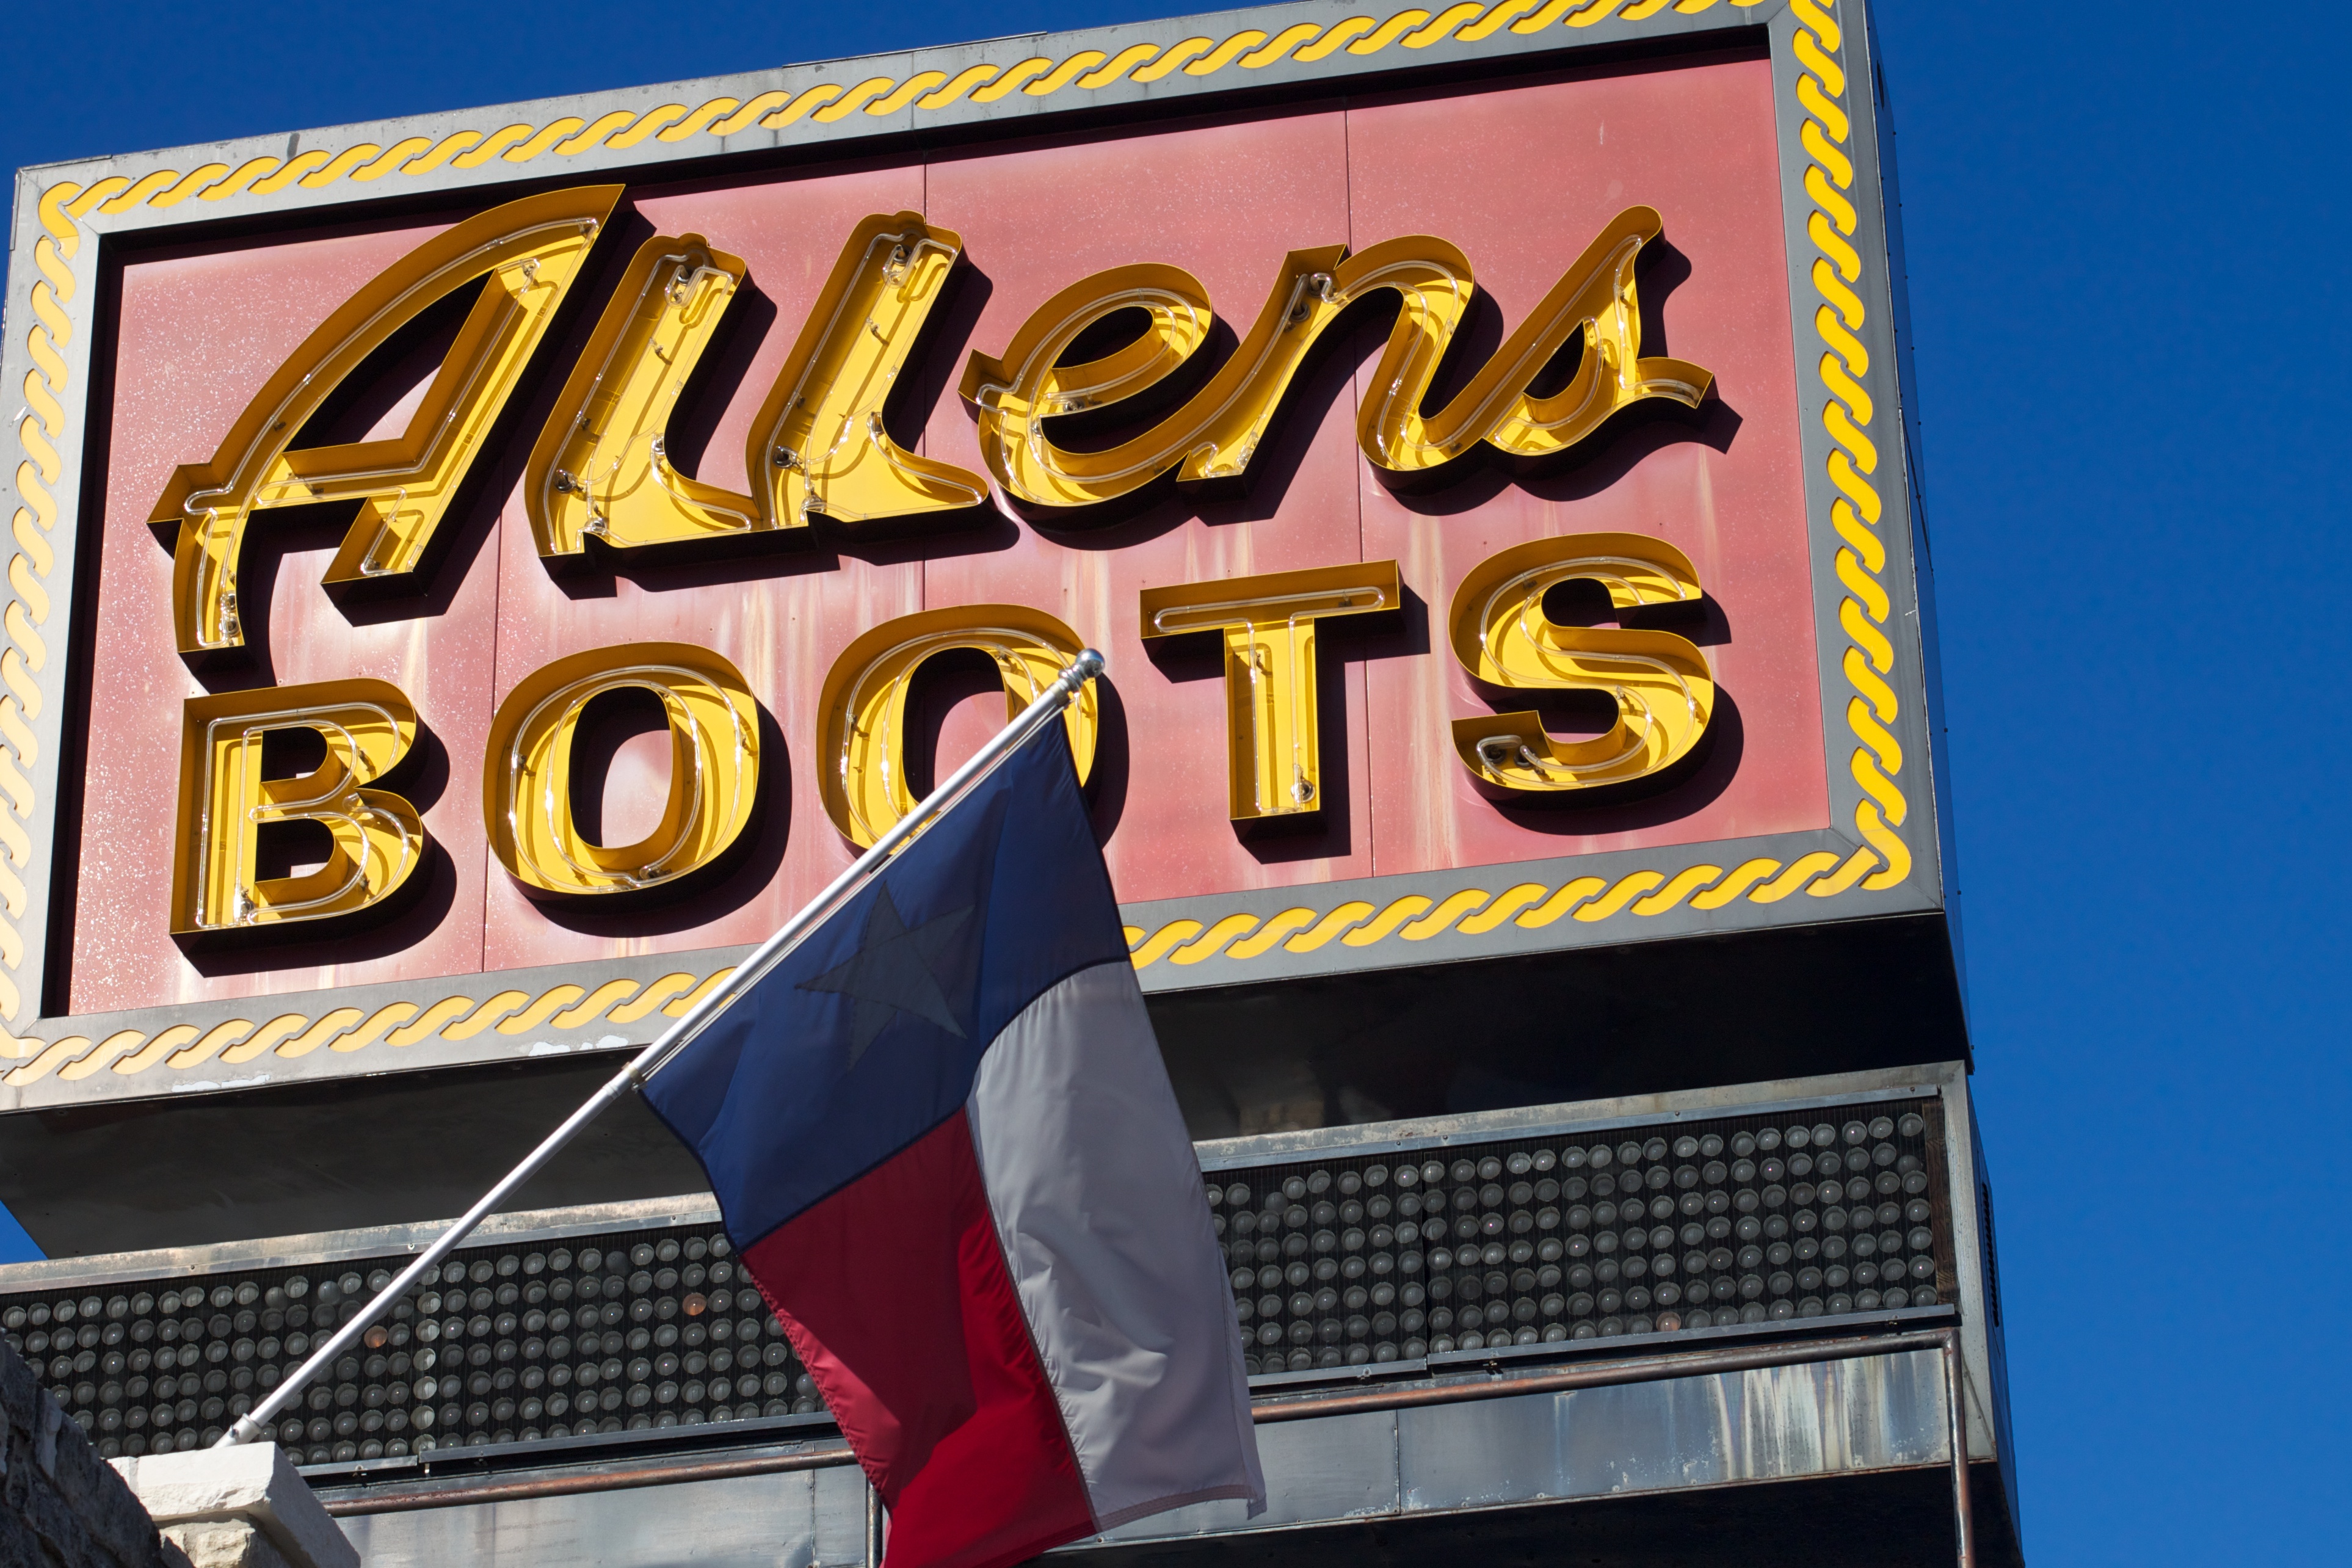
advertising, sign, banner, signage